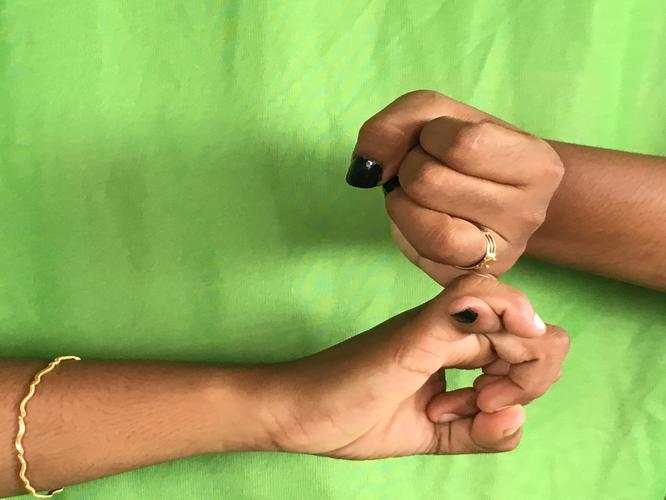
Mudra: Kilaka
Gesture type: double_hand